Coez

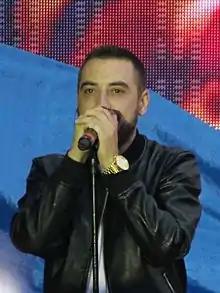
Coez in 2015

Born in Nocera Inferiore, in the province of Salerno, he grew up in Rome. He studied comedy at Scuola Cinematografica and his first musical project was Circolo Vizioso in collaboration with Franz and Nicco, a hip hop collective called “Circolo Vizioso” (meaning “Vicious Cycle” in English). After a self-titled mixtape, he released his first official release "Terapia" produced by Ford 78 and Sine.